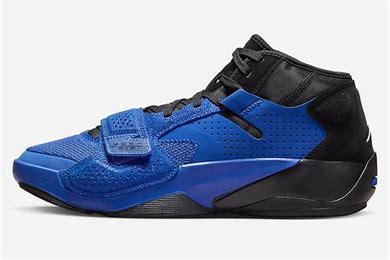
Brand: Jordan
Model: Zion 2